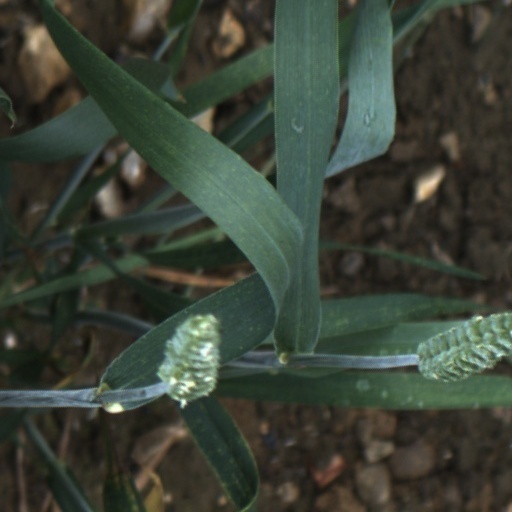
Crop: wheat